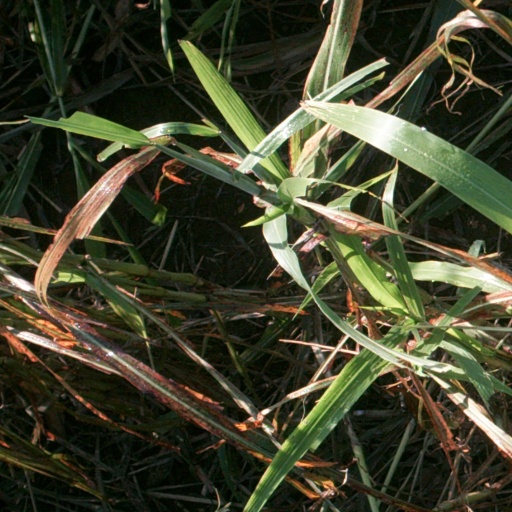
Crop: sorghum